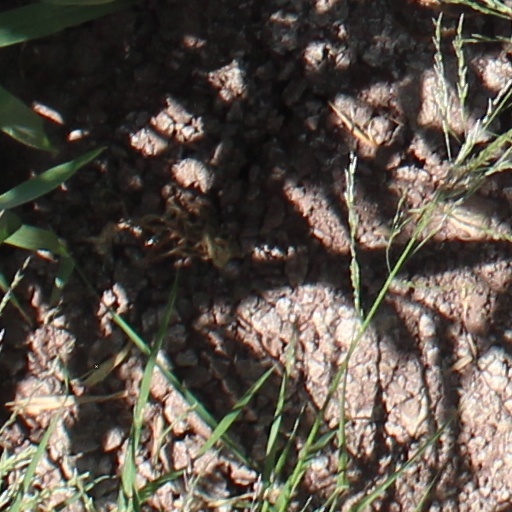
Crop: wheat